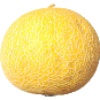
Label: Cantaloupe 1